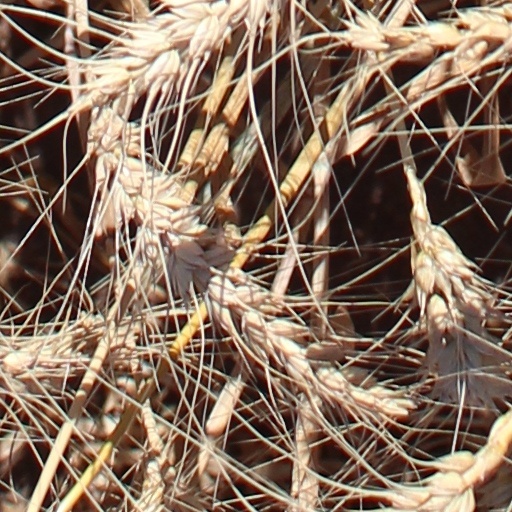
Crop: wheat